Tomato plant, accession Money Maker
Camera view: horizontal (90 deg, fisheye); turntable rotation: 330 degrees
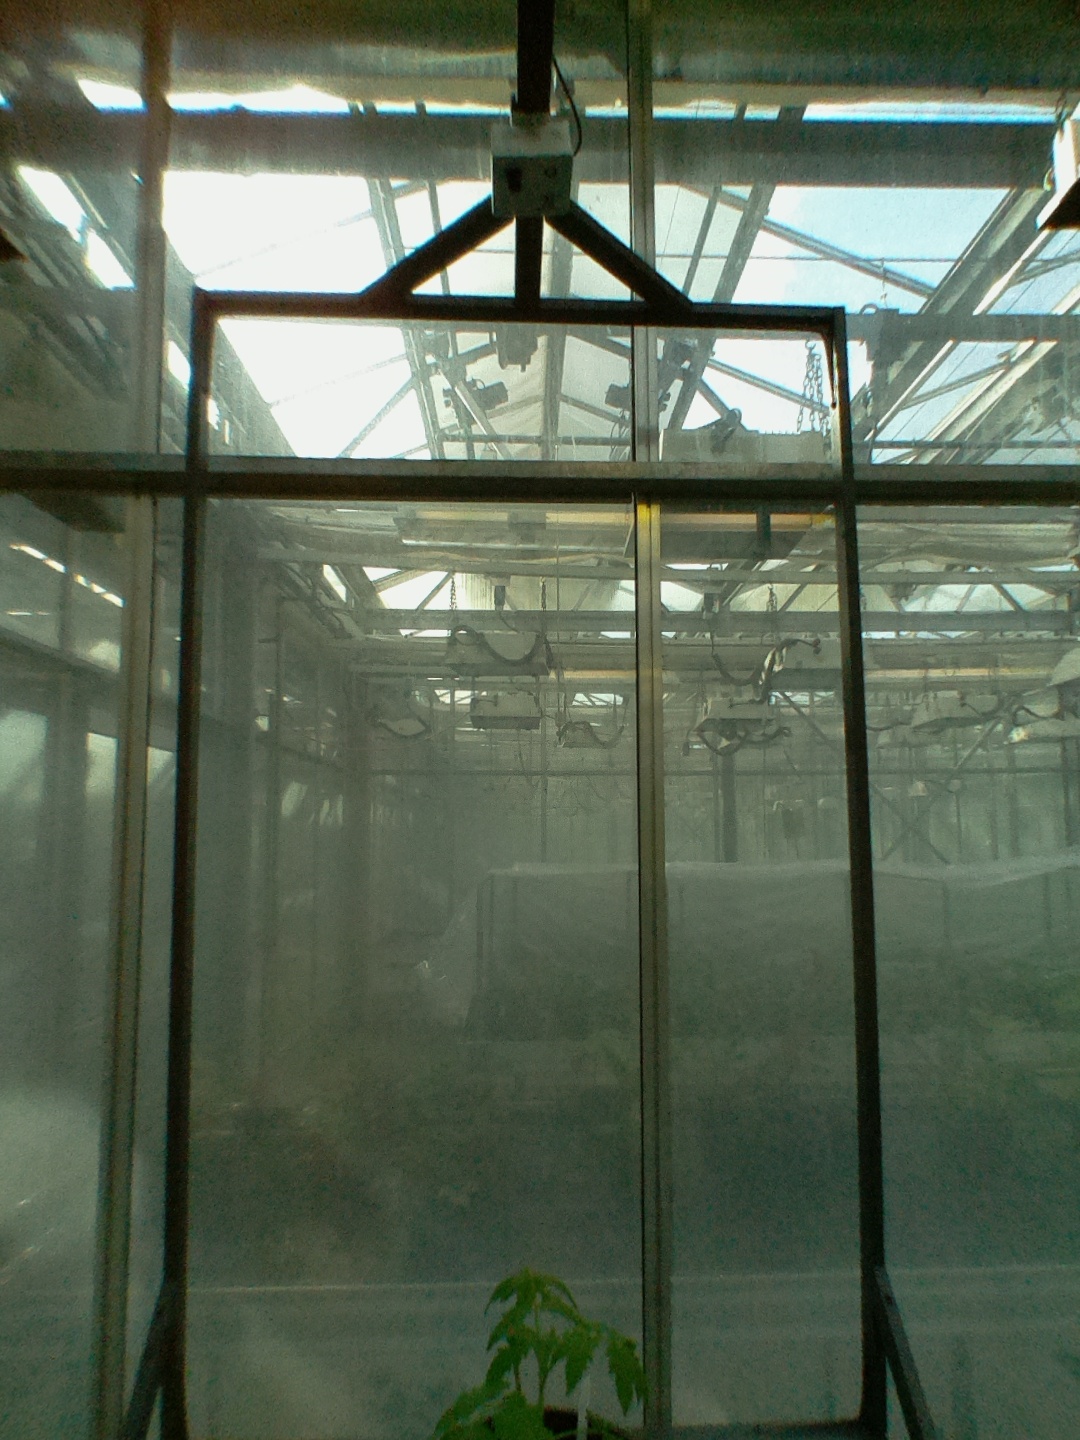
BBCH growth stage 13: 6 of true leaves visible